Catalina Vera

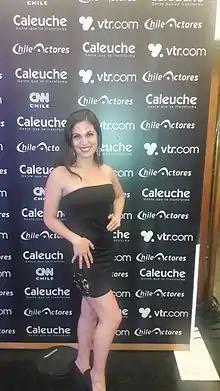
Catalina Vera in the "Caleuche Awards" in 2017

The first interpretive appearance of Catalina in television was in the program "Pasiones" of TVN, to then not stop more until now, unfolding very naturally among her characters.